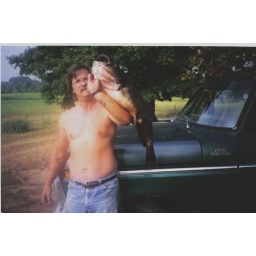
There were several different pictures of this catfish caught in the pond out back. Caught it bare handed!